Afro-Mexicans

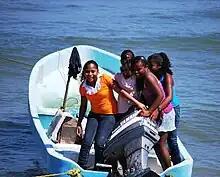
Afromestiza girls in Punta Maldonado, Cuajinicuilapa, Guerrero.

The Costa Chica ("small coast" in Spanish) extends from Acapulco to the town of Puerto Ángel in Oaxaca in Mexico's Pacific coast. The Costa Chica is not well known to travelers, with few attractions, especially where Afro-Mexicans live. Exceptions to this are the beaches of Marquelia and Punta Maldonado in Guerrero and the wildlife reserve in Chacahua, Oaxaca. The area was very isolated from the rest of Mexico, which prompted runaway slaves to find refuge here. However, this has changed to a large extent with the building of Fed 200 which connects the area to Acapulco and other cities on the Pacific coast. African identity and physical features are stronger here than elsewhere in Mexico as the slaves here did not intermarry to the extent that others did. Not only are black skin and African features more prominent, there are strong examples of African-based song, dance and other art forms. Until recently, homes in the area were round mud and thatch huts, the construction of which can be traced back to what are now the Ghana and Ivory Coast. Origin tales often center on slavery. Many relate to a shipwreck (often a slave ship) where the survivors settle here or that they are the descendants of slaves freed for fighting in the Mexican War of Independence. The region has a distinct African-influenced dance called the Danza de los Diablos (Dance of the Devils) which is performed for Day of the Dead. They dance in the streets with wild costumes and masks accompanied by rhythmic music. It is considered to be a syncretism of Mexican Catholic tradition and West African ritual. Traditionally the dance is accompanied by a West African instrument called a bote, but it is dying out as the younger generations have not learned how to play it.